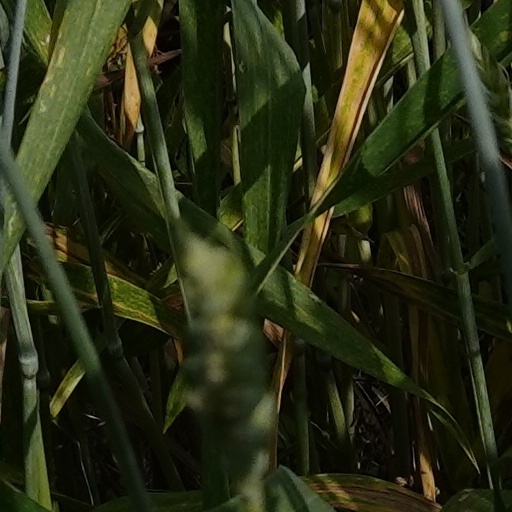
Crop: wheat